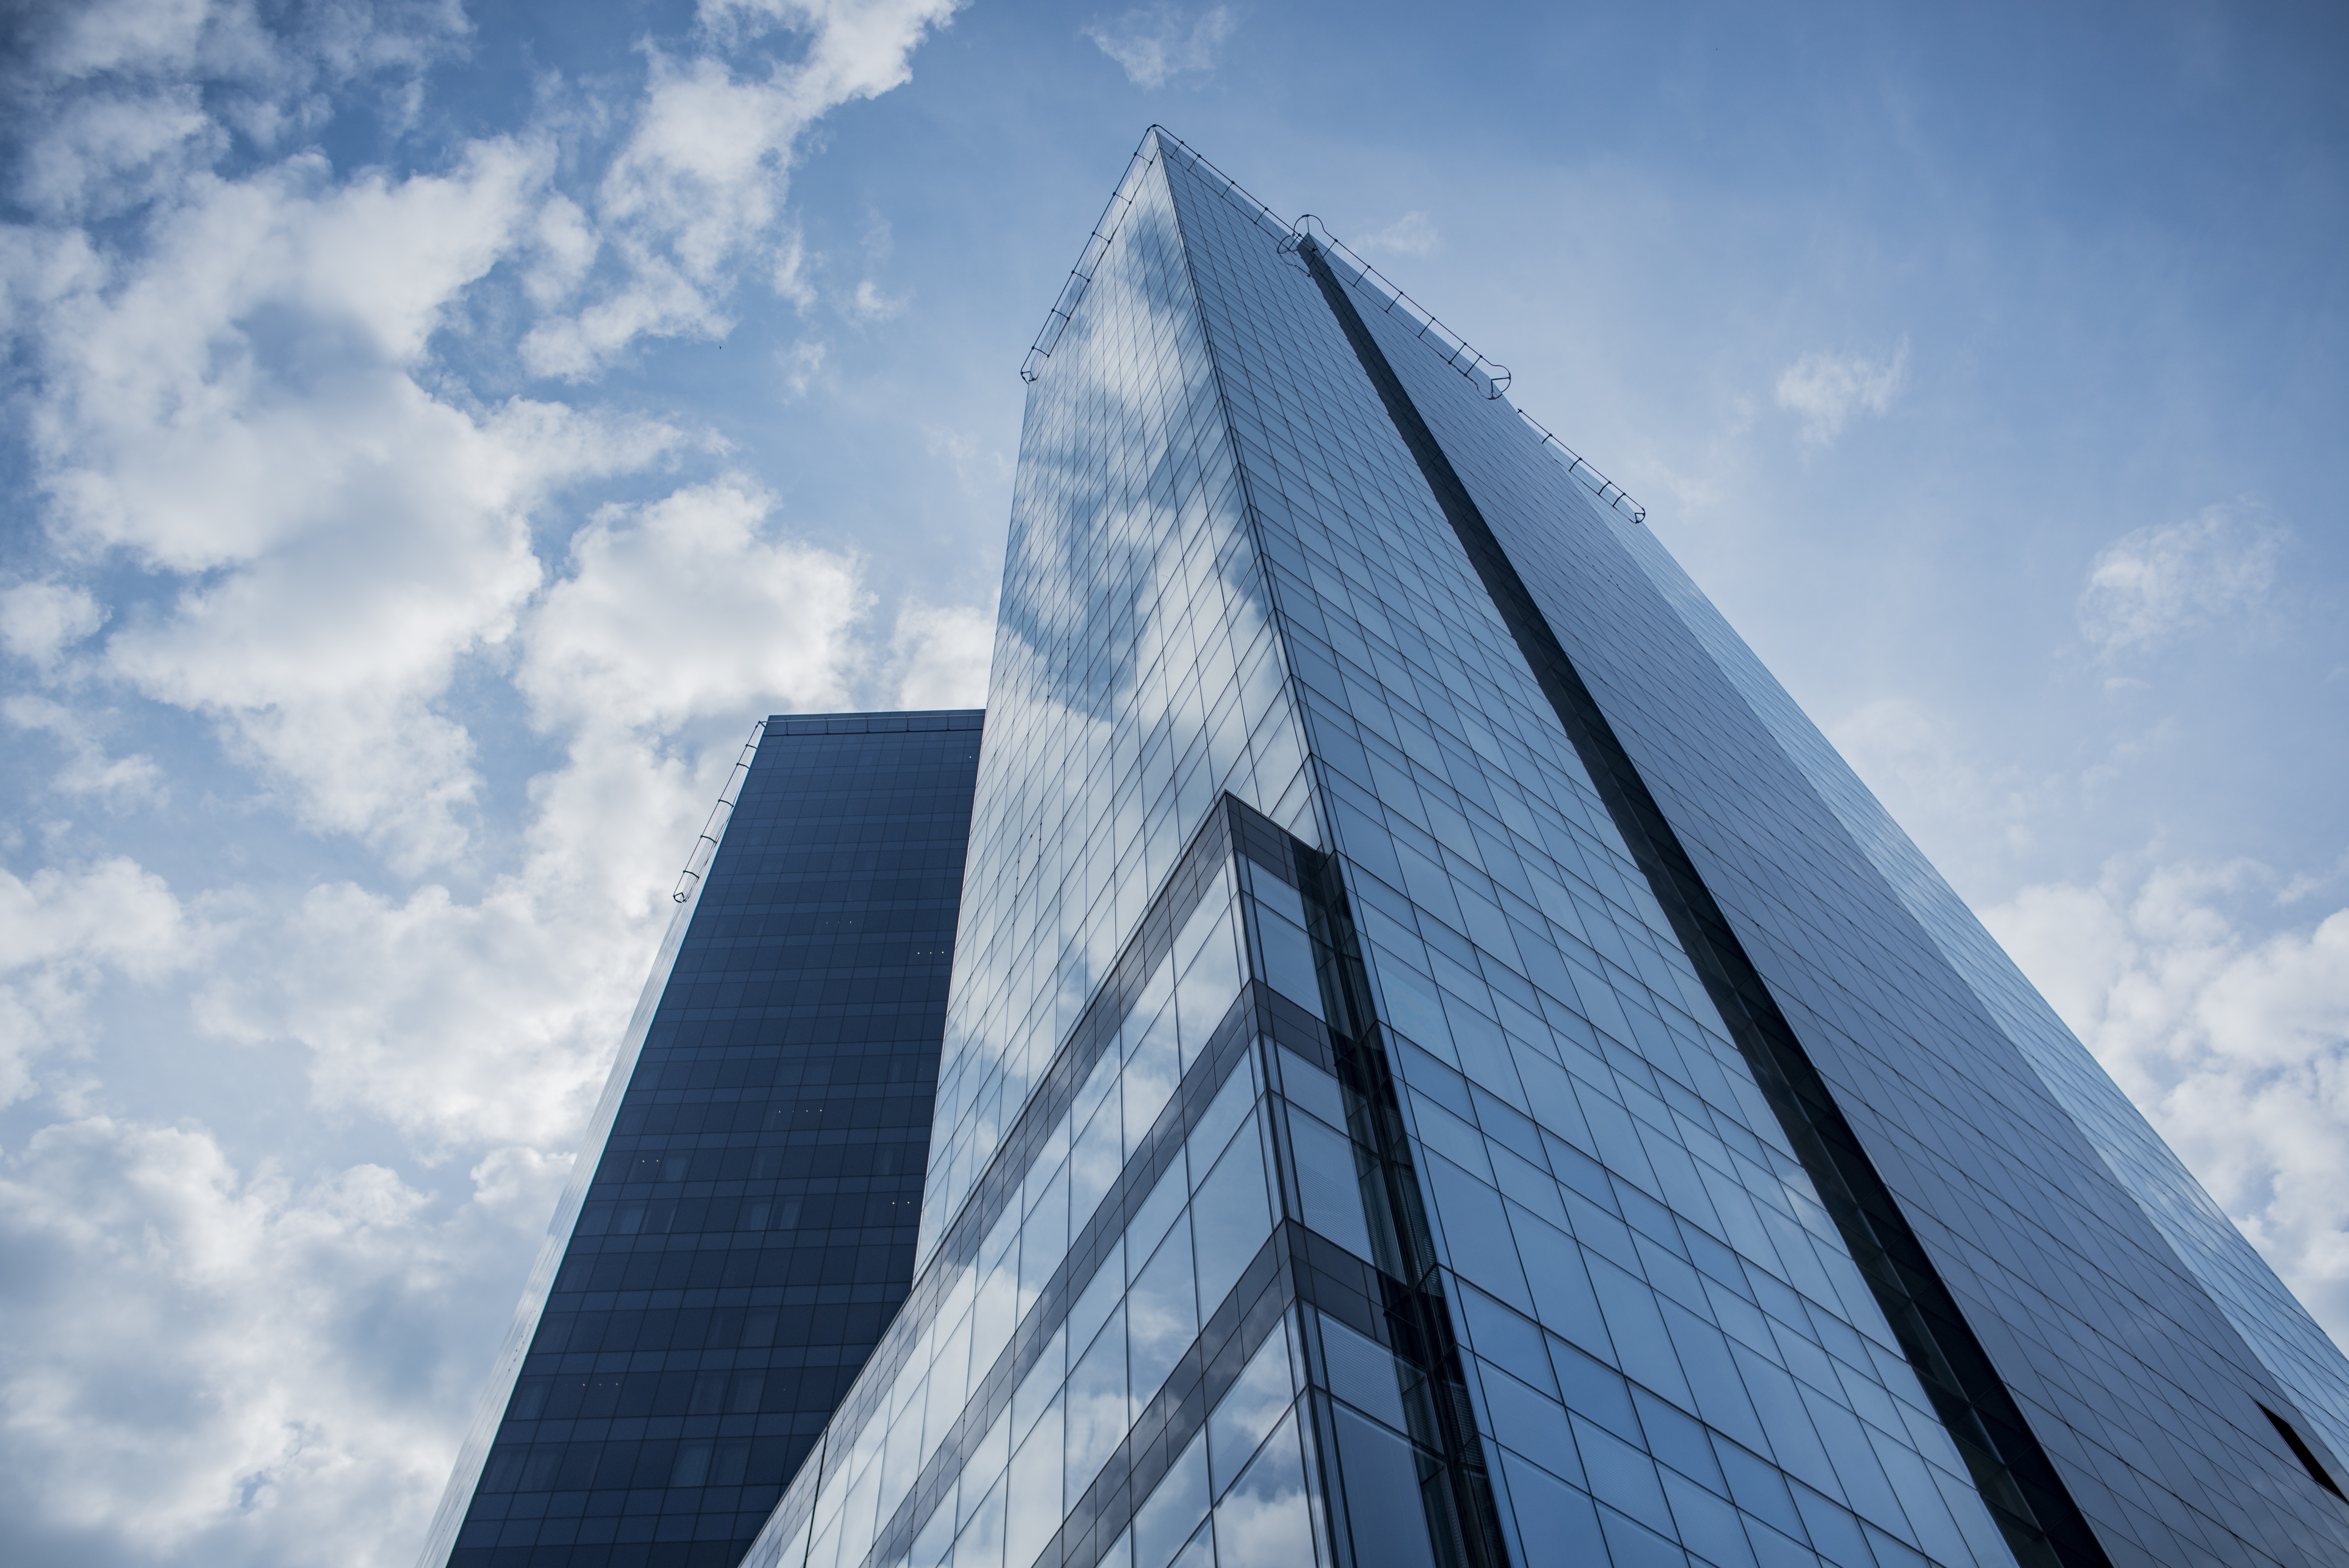
cloud, architecture, sky, sunlight, building, city, skyscraper, line, reflection, tower, landmark, facade, blue, tower block, headquarters, low angle shot, urban area, atmosphere of earth